Naval Air Station Weeksville

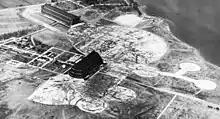
A north-facing aerial view of the Naval Air Station Weeksville in 1944, showing the steel LTA hangar (center) and timber LTA hangar (top left).

At the beginning of World War II, Naval Air Station Lakehurst, established in 1921, was the only active lighter-than-air (LTA) naval air station operated by the US Navy. In 1940, the US Navy proposed to the US Congress the development of a lighter-than-air station program for anti-submarine patrols of the coast and harbors. This program proposed, in addition to the expansion at Lakehurst and the reestablishment of Naval Air Station Moffett Field as a naval LTA station, the construction of new stations in the Boston, Cape May, Cape Hatteras, southern Florida, southern Georgia, Louisiana, Los Angeles, San Francisco, Puget Sound, and Hitchcock near Galveston, Texas areas. The original contract included a steel hangar, long, wide and high, helium storage and service, barracks for 228 men, a power plant, landing mat, and a mobile mooring mast. In June 1941, shortly before Congress completed action on the Navy's proposed LTA program, work began at NAS Lakehurst on a project which included the construction of two airship hangars.